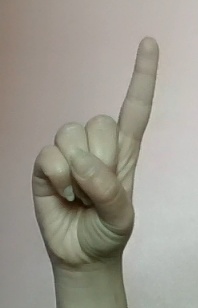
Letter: bb